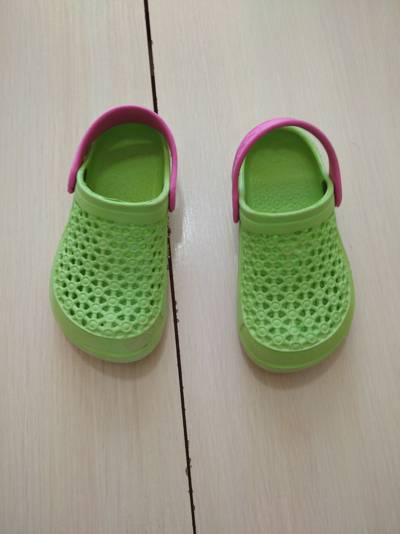
Waste category: shoes